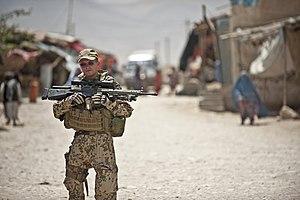
La longueur de son canon, 450 mm, assure à au fusil d'assaut allemand HK G3 une excellente précision grâce à laquelle naquit le HK G3/SG1 qui est un fusil de sniper relativement répandu.